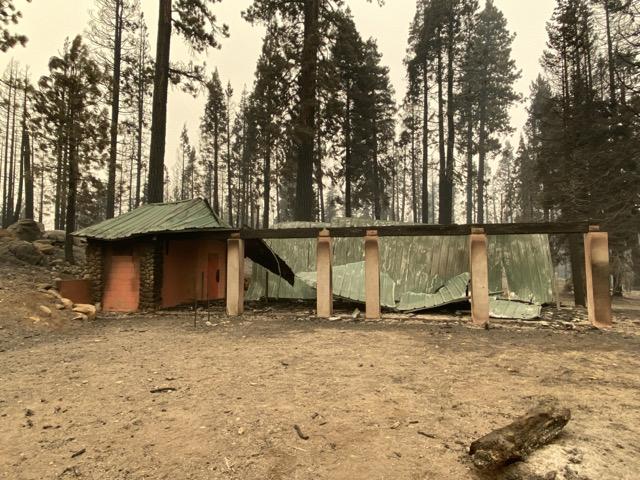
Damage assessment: destroyed